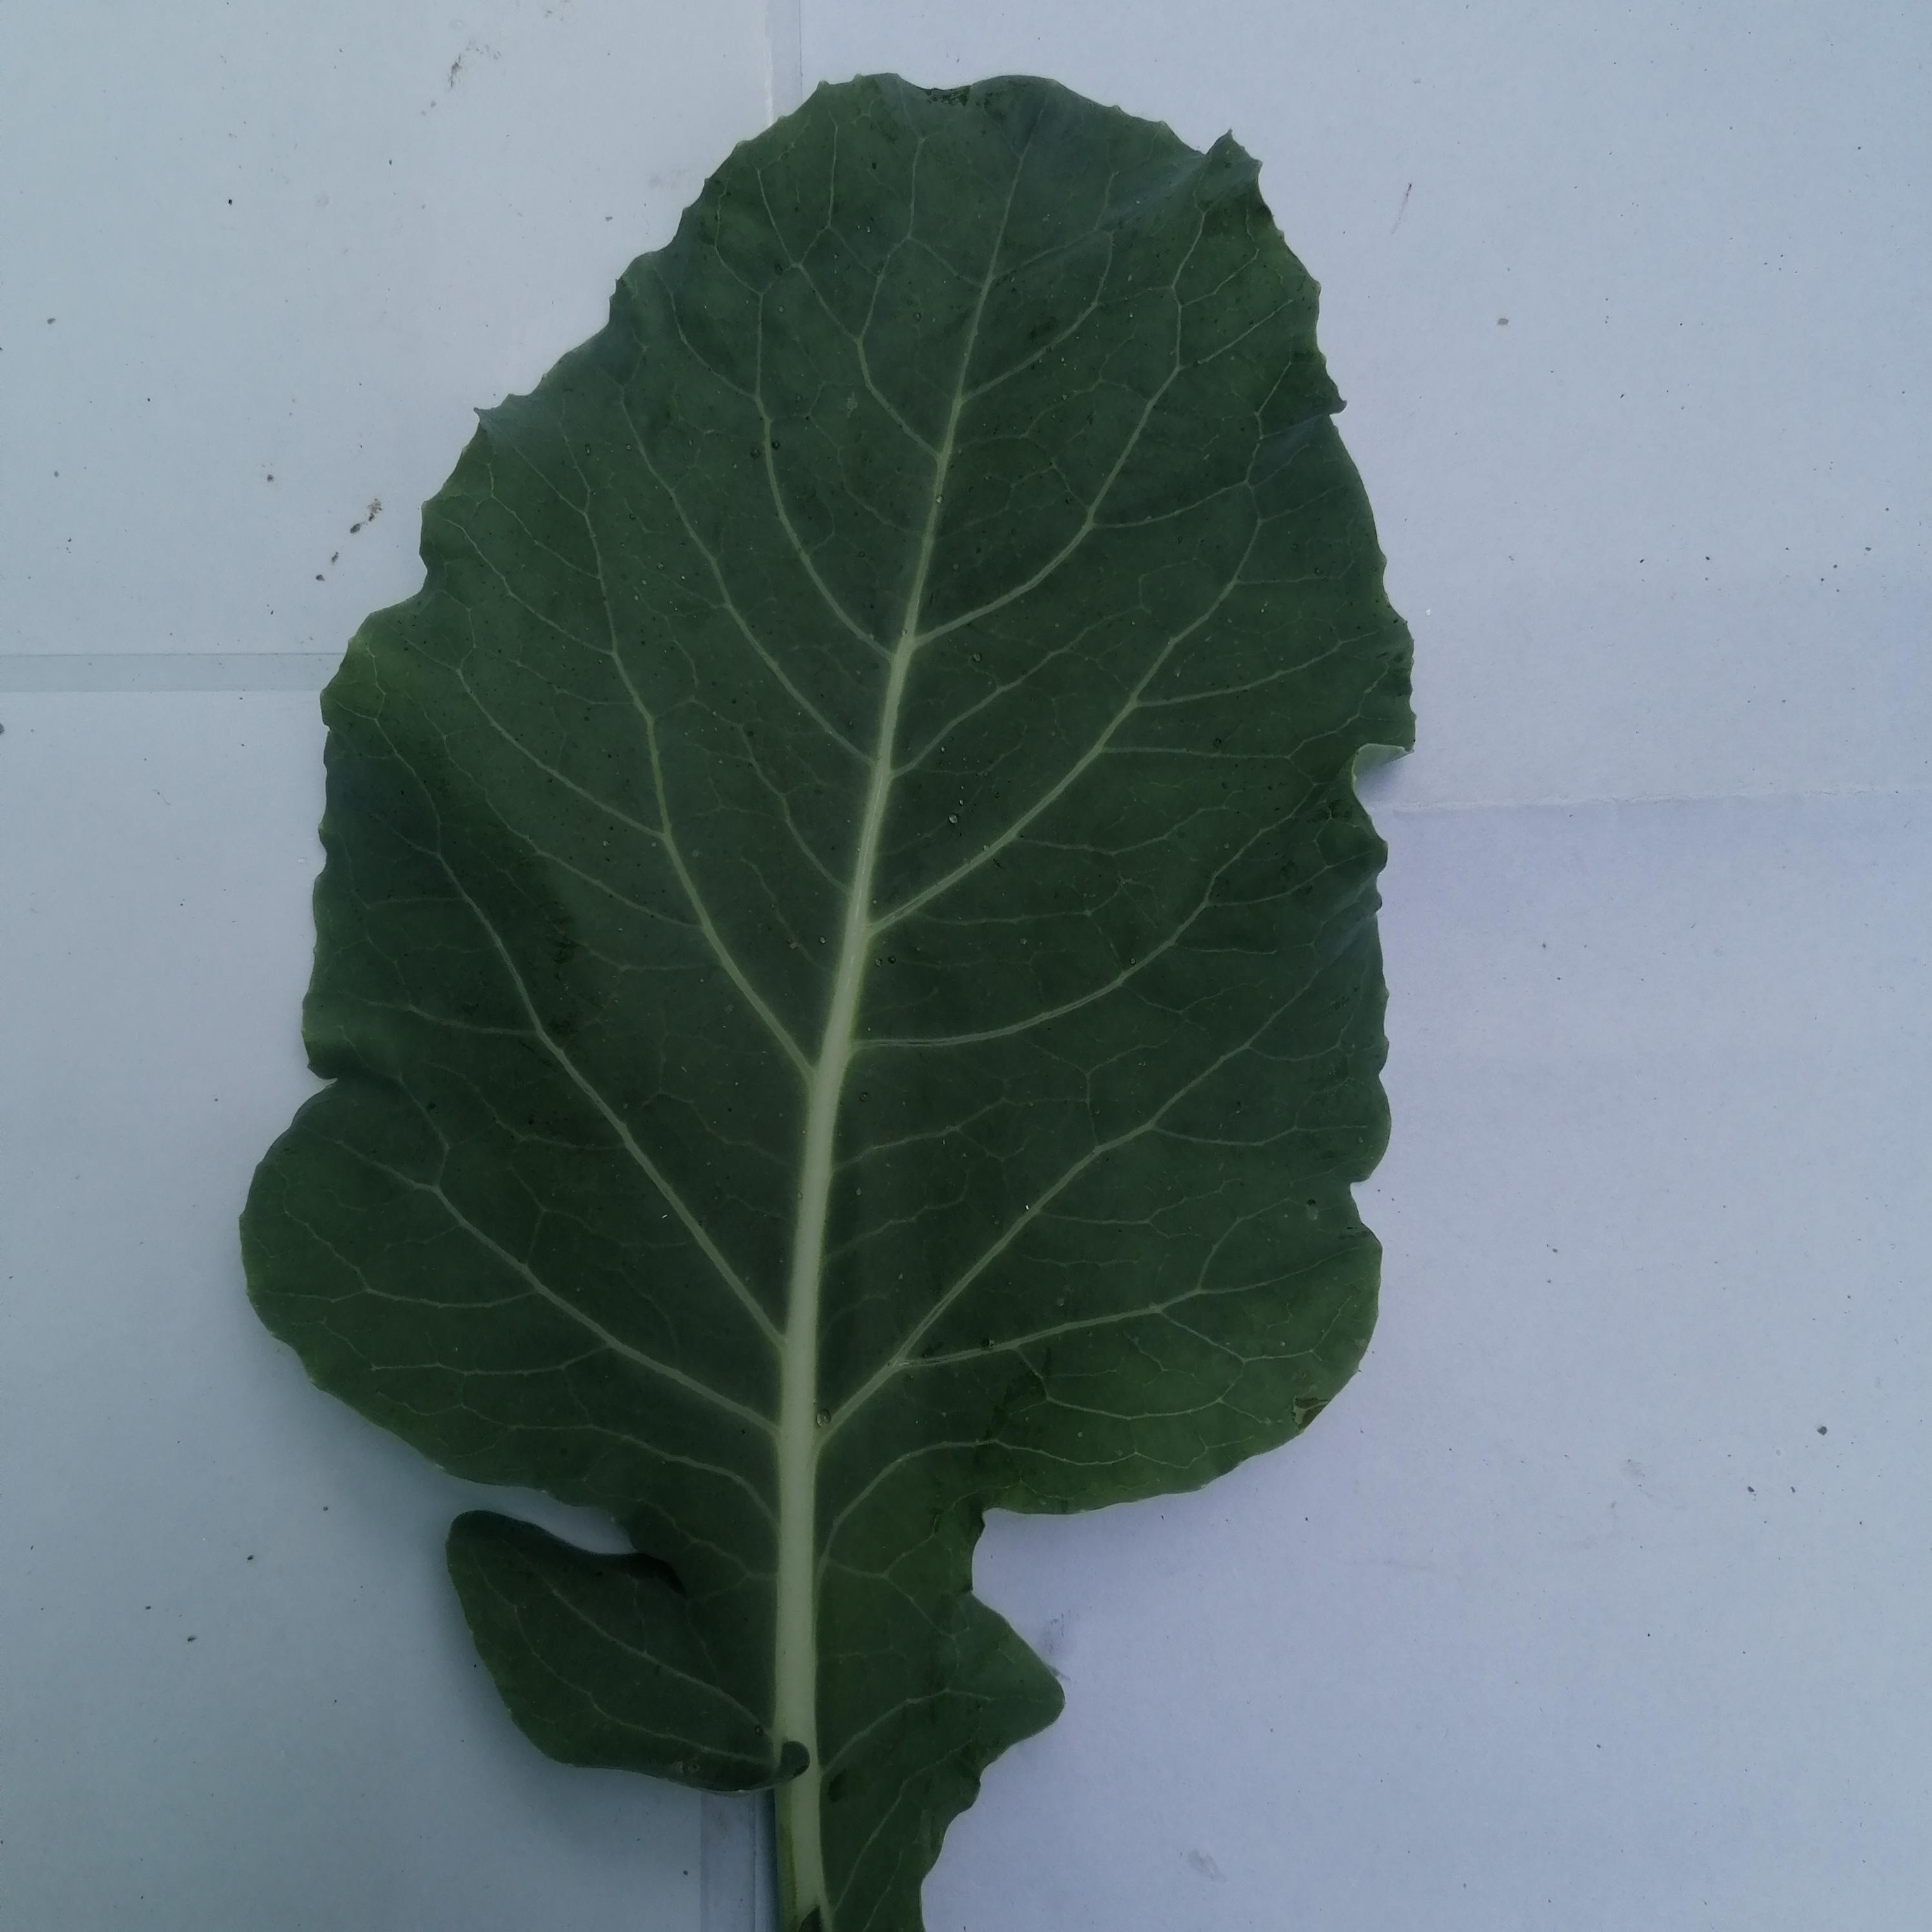
Label: Healthy